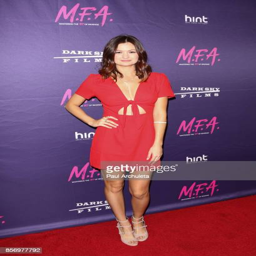
film actor attends the premiere